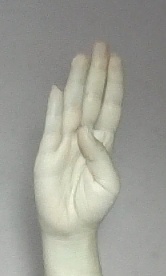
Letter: kaaf